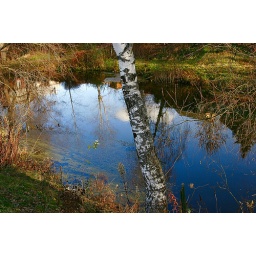
A birch tree and skies reflected in the pond's mirror